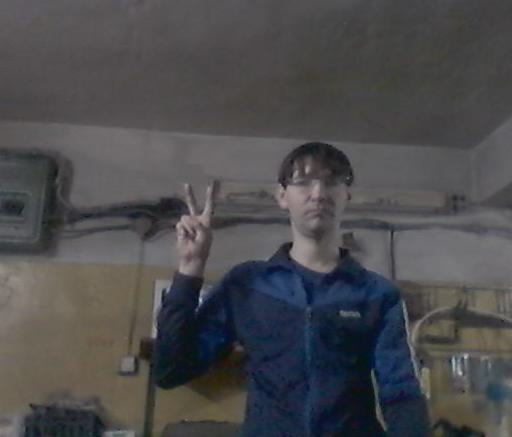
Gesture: peace